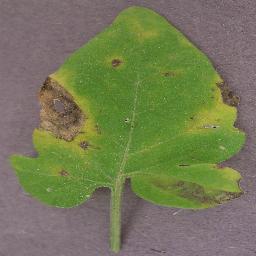
Label: Tomato___Septoria_leaf_spot